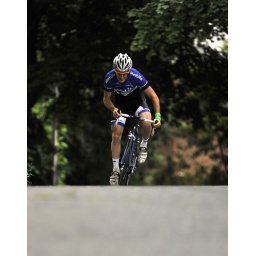
Annual George Street bike race. He does the hill in 24 seconds.